Abdul Aziz Juned

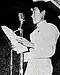
Abdul Aziz in 1971

Abdul Aziz held various roles early in his career with the Brunei government, including religious officer at the Department of Religious Affairs in 1970, head of broadcasting and information in 1971, and member of the Brunei Islamic Religious Council from 1971. He was appointed senior religious officer in 1976, a member of the Succession Council in 1978, and deputy chief kadi in 1983. Abdul Aziz became a member of the Privy Council on 17 April 1984, director of Syariah affairs in 1986, and deputy state mufti on 1 January 1989.